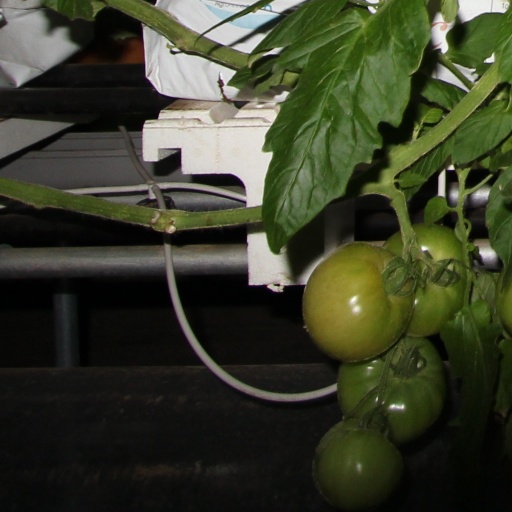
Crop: tomato